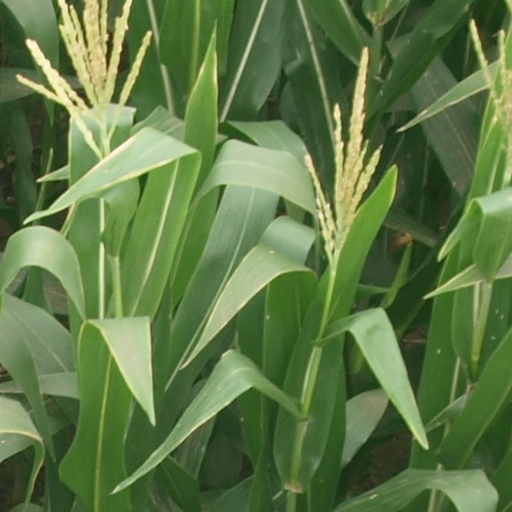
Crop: maize; corn